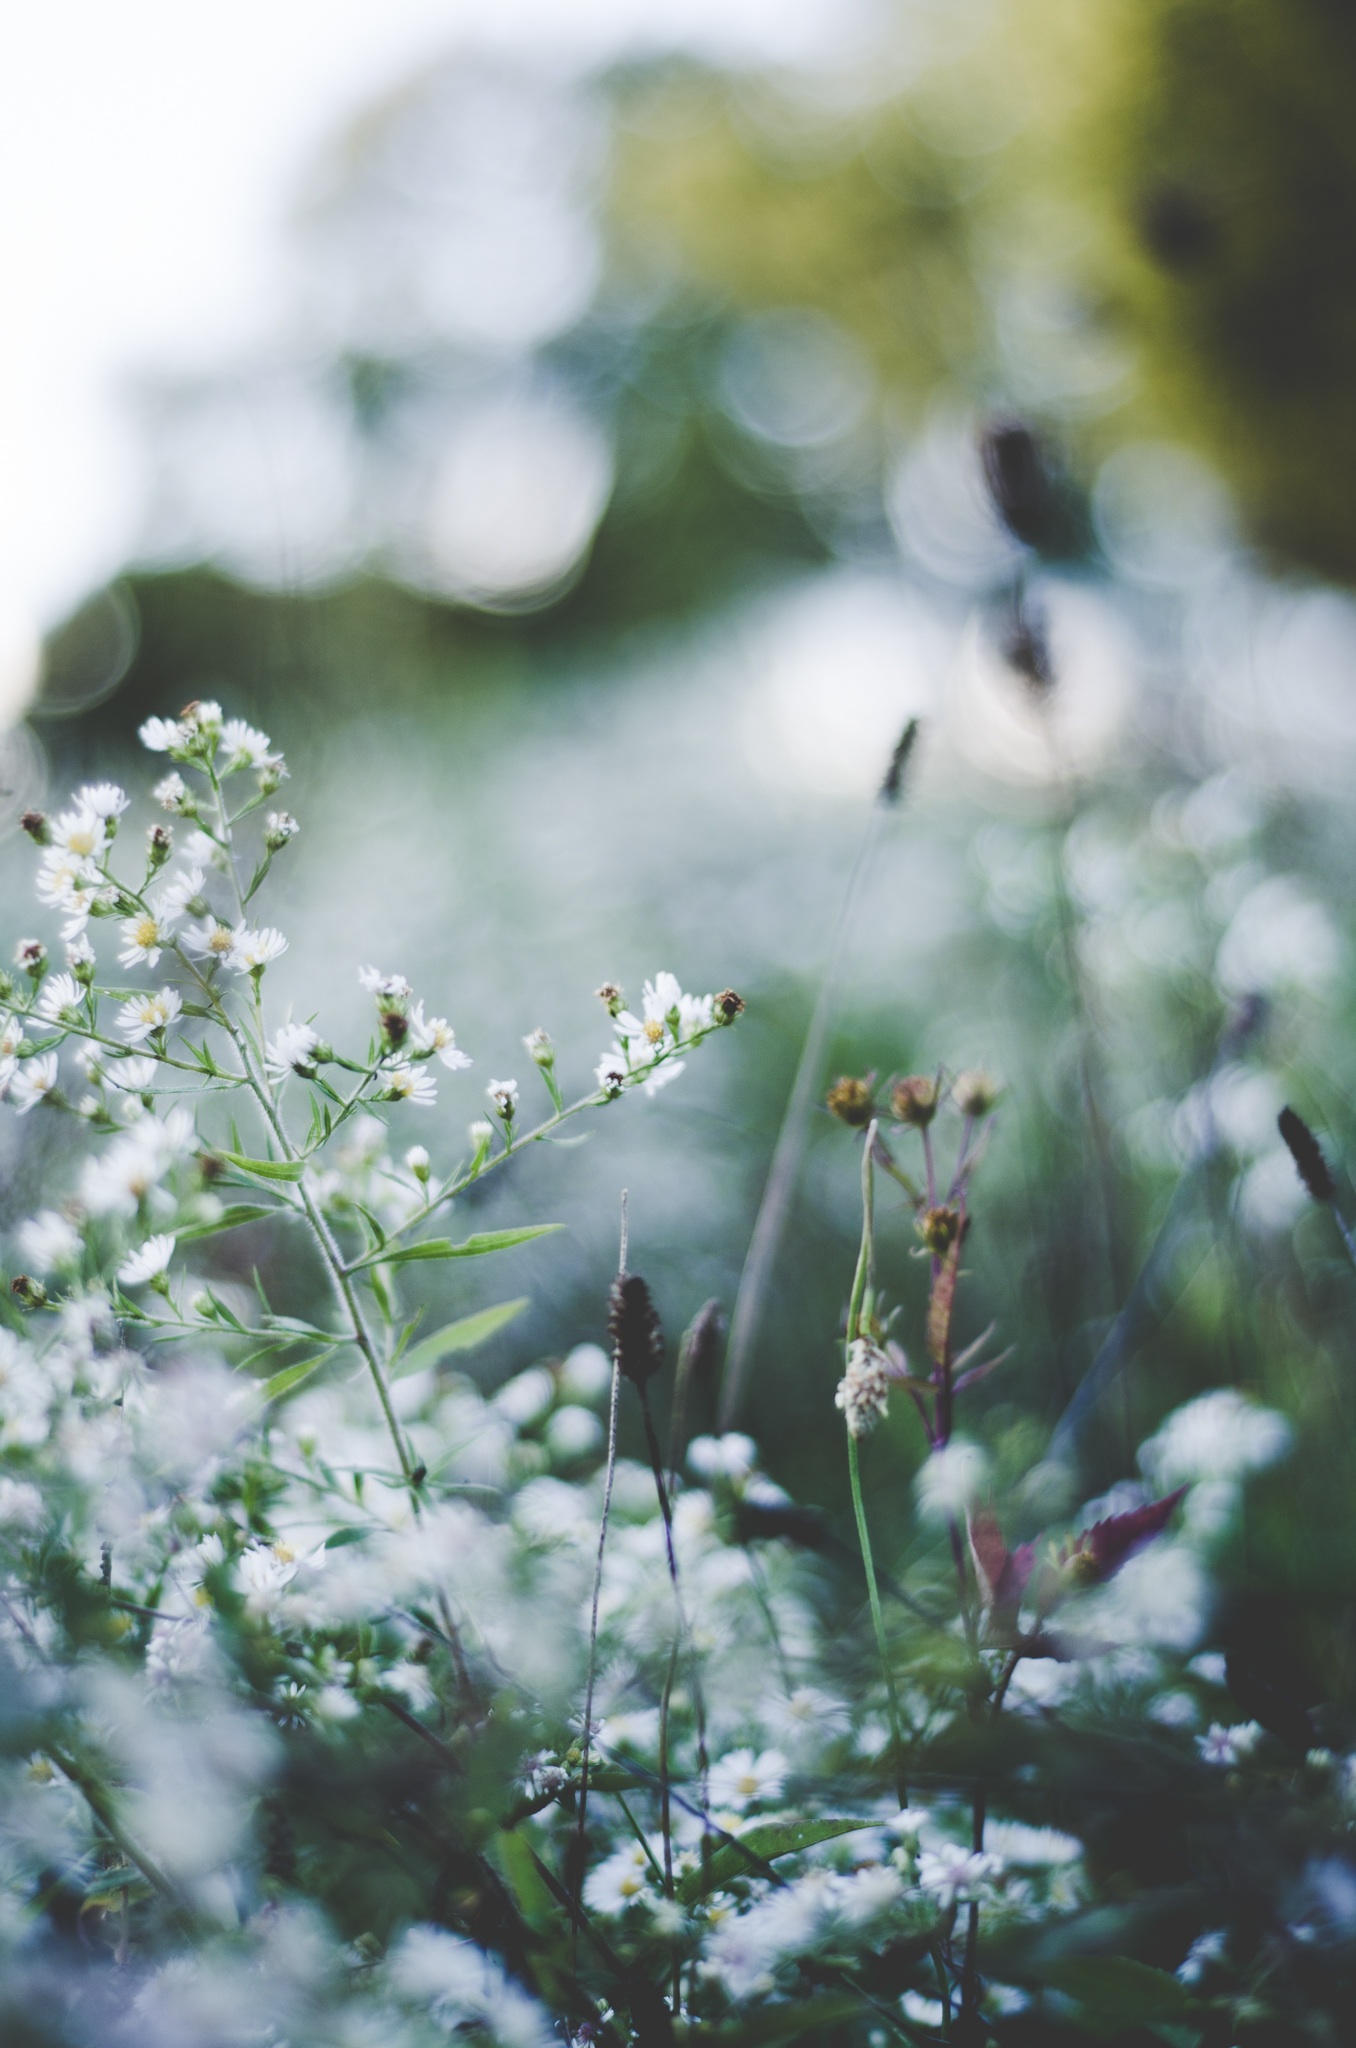
nature, grass, branch, blossom, plant, meadow, sunlight, leaf, flower, petal, green, botany, flora, wildflower, close up, macro photography